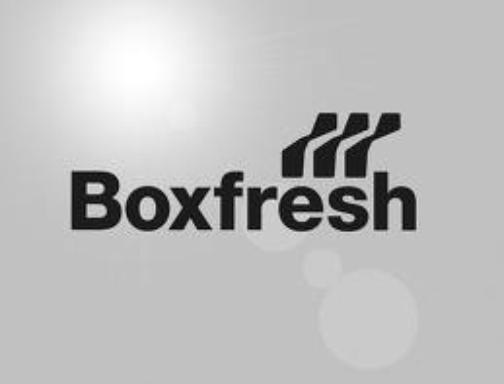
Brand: Boxfresh
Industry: Clothes